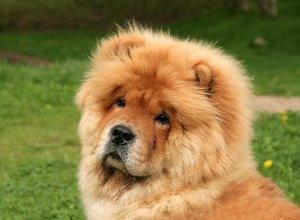
chow